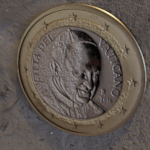
Coin value: 1euro
Country: va
Edition: 2016